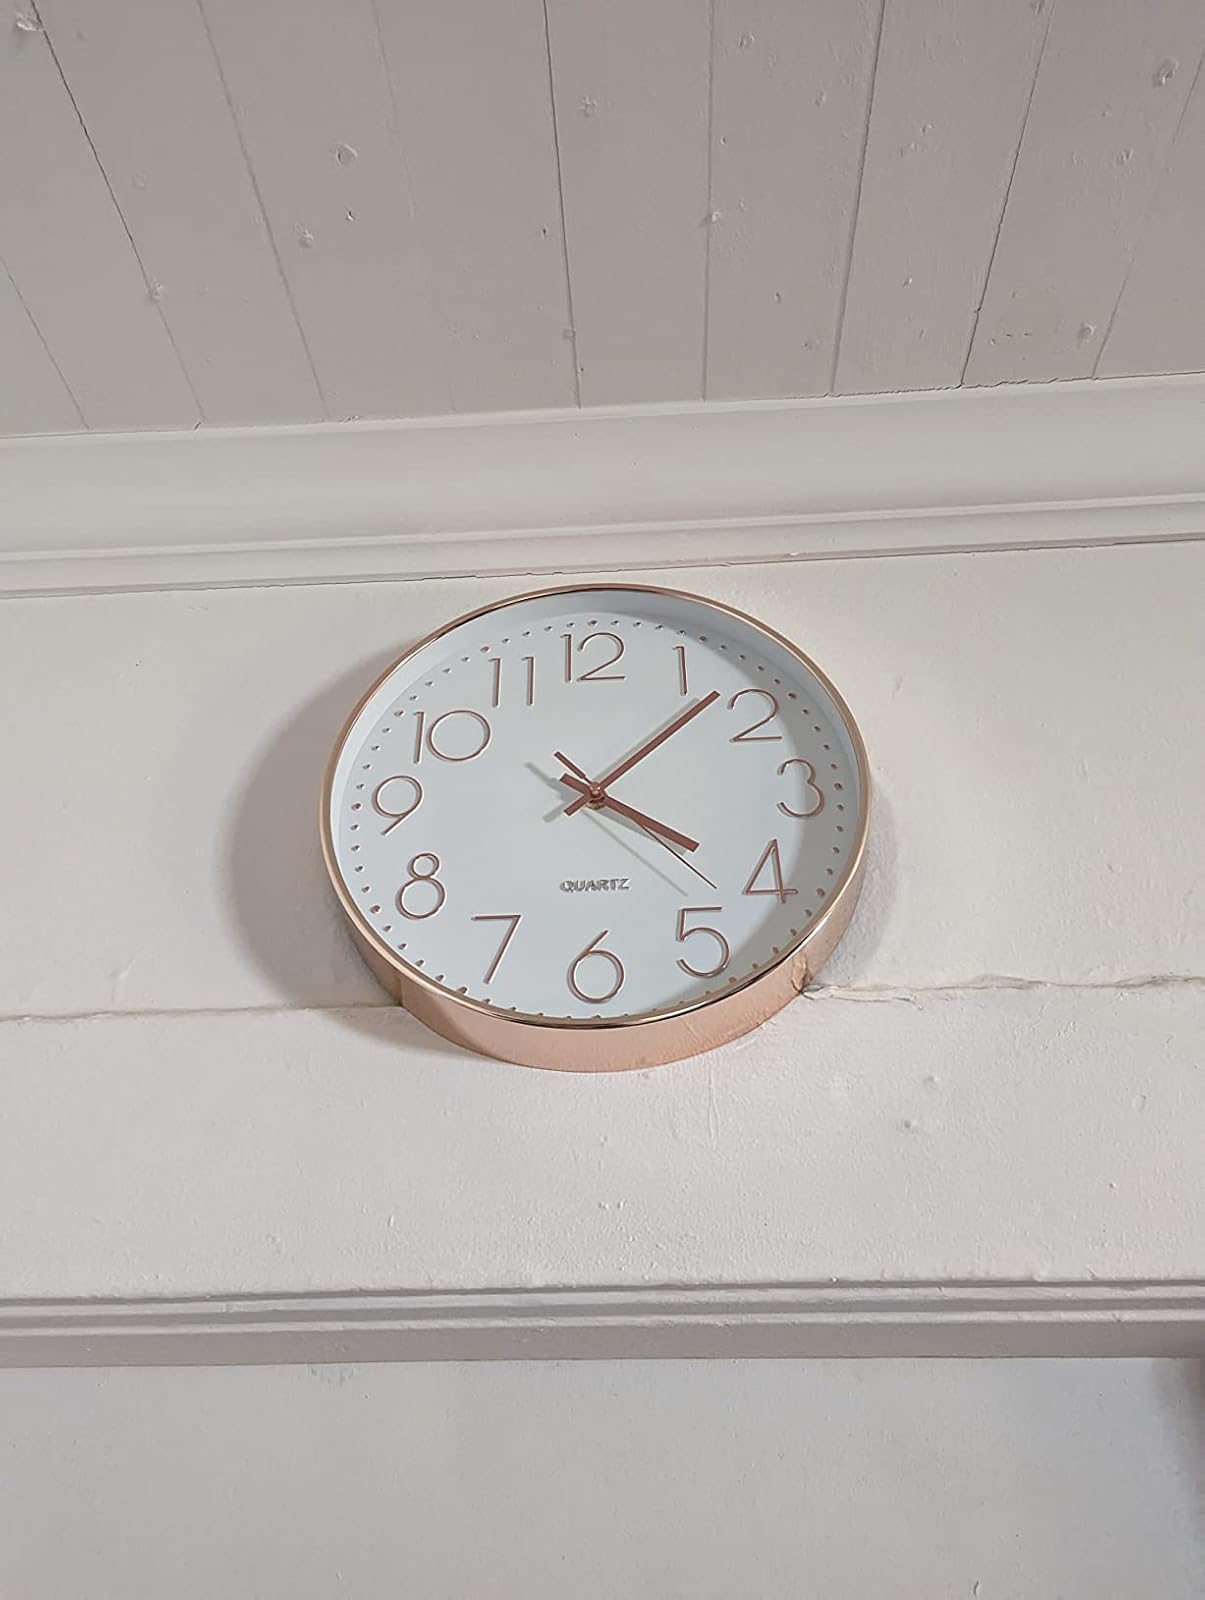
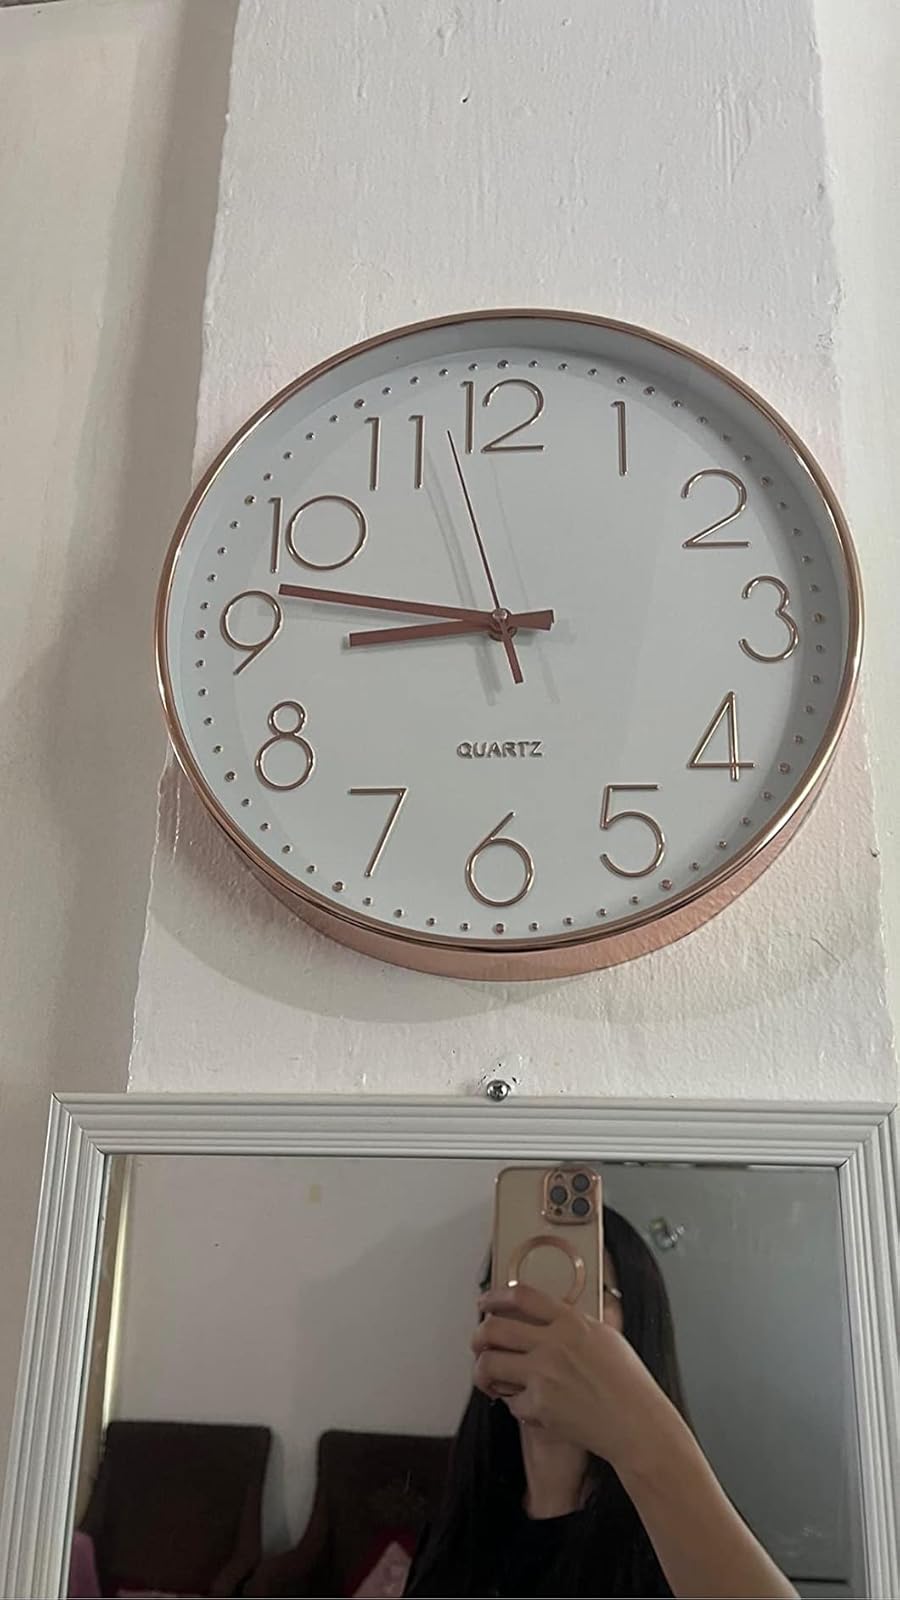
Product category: clock
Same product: yes